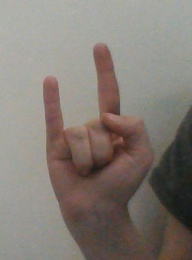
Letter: la